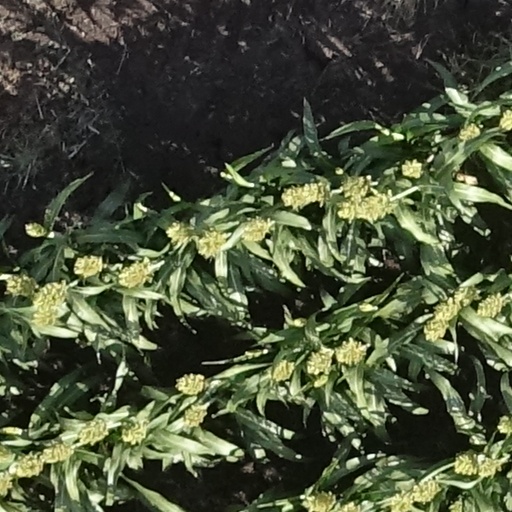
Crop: sorghum